Marvin Mandel

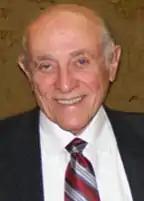
Mandel in 2008

Mandel married Barbara Oberfeld (his first wife) on June 8, 1941, at age 22 and later had two children, Gary and Ellen. Mandel announced through his press office on July 3, 1973, that he was leaving his wife of 32 years to marry the woman he loved, Jeanne Blackistone Dorsey. In 1974, after temporarily moving out of the governor's mansion into a small Annapolis apartment and separating from his first wife, Mandel later obtained a decree of divorce from Oberfeld, who had remained in the mansion and attempted to continue to act as "First Lady" and maintain a domestic life. After finally coming to a legal and domestic agreement, Oberfeld left and moved to her own quarters. Thereafter, Mandel soon married Dorsey, who occasionally entertained and performed some official functions as "First Lady" of the State in the later Mandel administration. Dorsey died on October 6, 2001, after 27 years of marriage to Mandel.